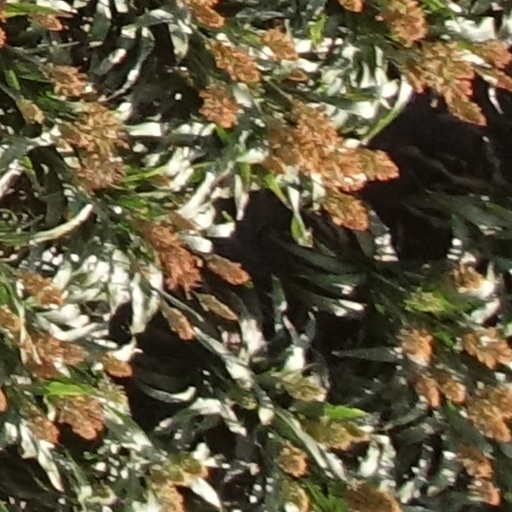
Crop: sorghum